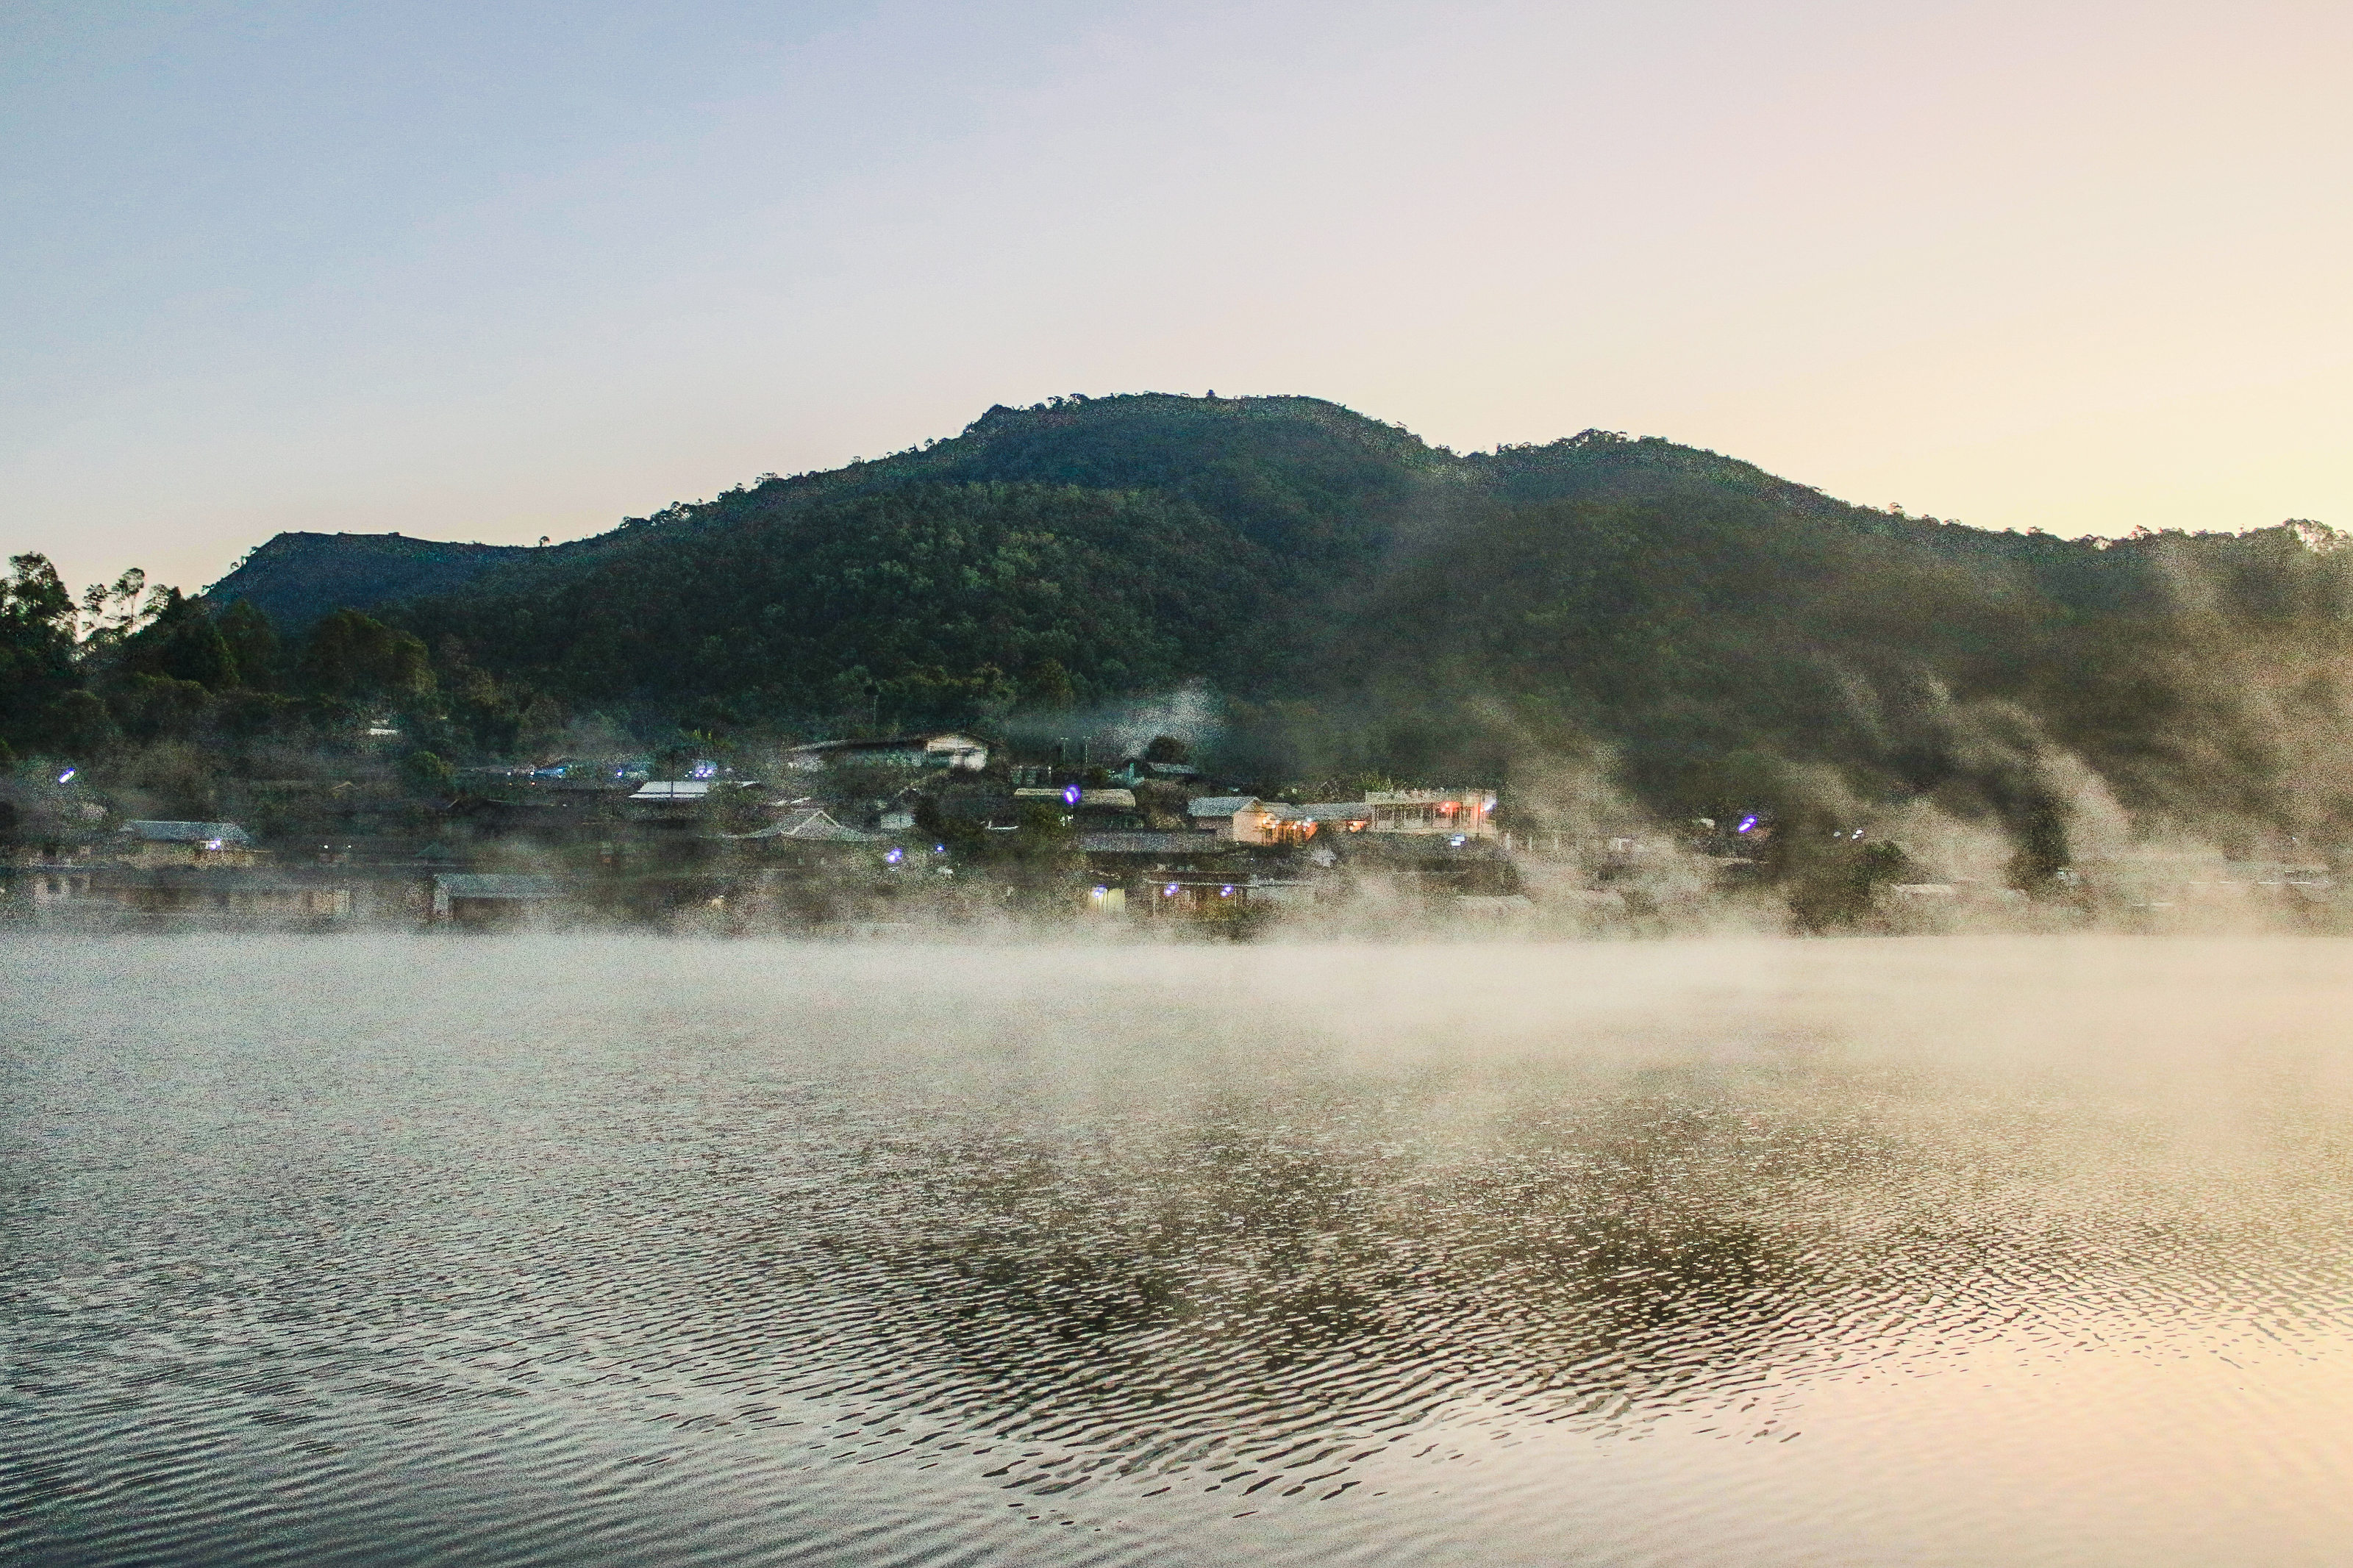
forest, shadow, traveler, sunshine, magnificent, cold, holiday, ban, mist, summer, settlement, mae, beautiful, chinese, tea, mountain, view, son, romantic, design, thailand, national, sunny, village, day, park, sky, green, journey, natural, wallpaper, nature, relax, cool, tree, thai, water, hmong, hong, sunlight, field, light, background, river, travel, lake, landscape, fog, atmospheric phenomenon, water resources, morning, natural landscape, reflection, hill, cloud, reservoir, loch, highland, rural area, calm, sea, hill station, lake district, bank, tourism, pond, coast